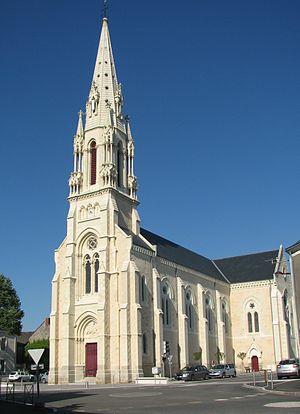
Eglise de Grandchamps des Fontaines (Loire-Atlantique) après ravalement.
La liste des églises de la Loire-Atlantique recense de la manière la plus complète possible les églises, cathédrales et basiliques situées dans le département français de la Loire-Atlantique.